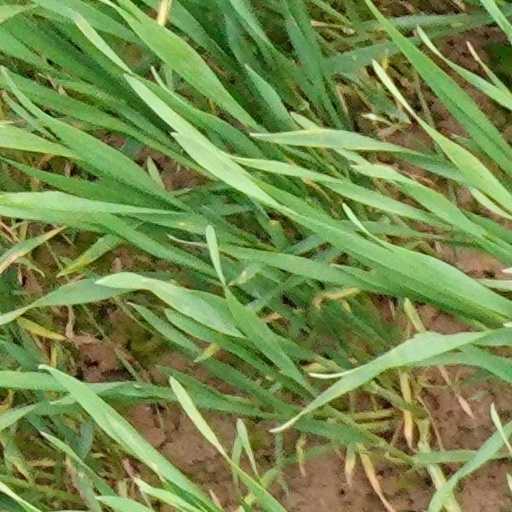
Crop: wheat